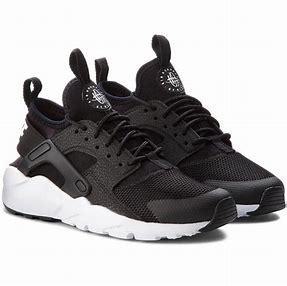
Brand: Nike
Model: Air Huarache Run Ultra